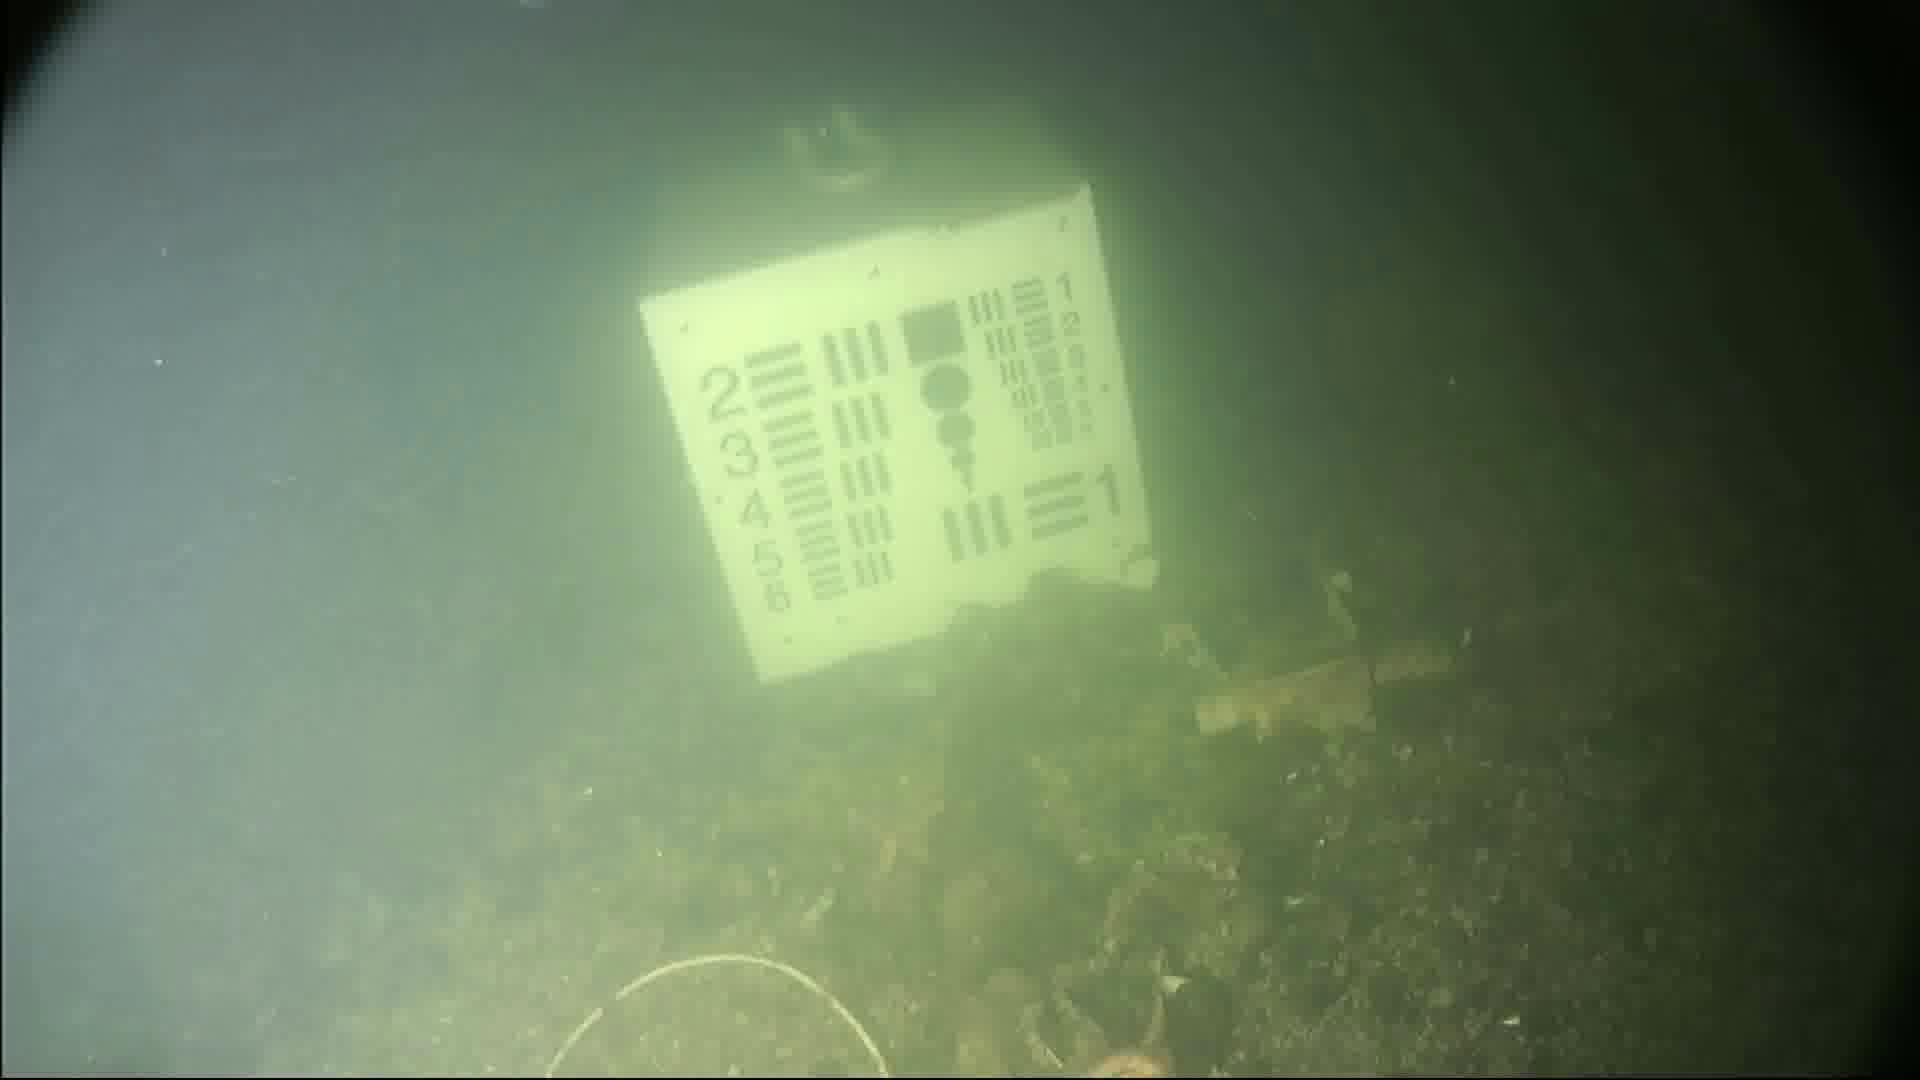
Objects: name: starfish